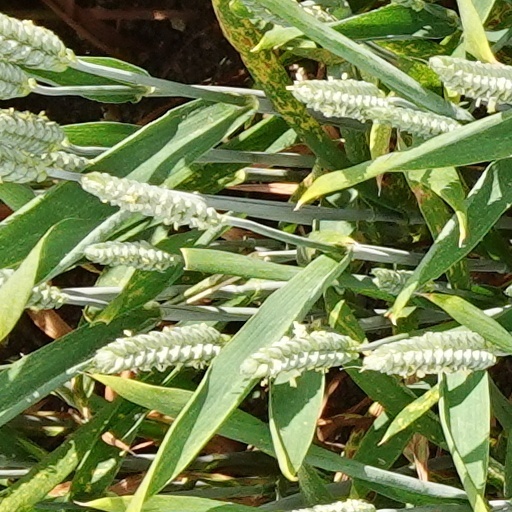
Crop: wheat